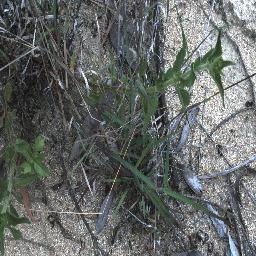
Label: siam_weed